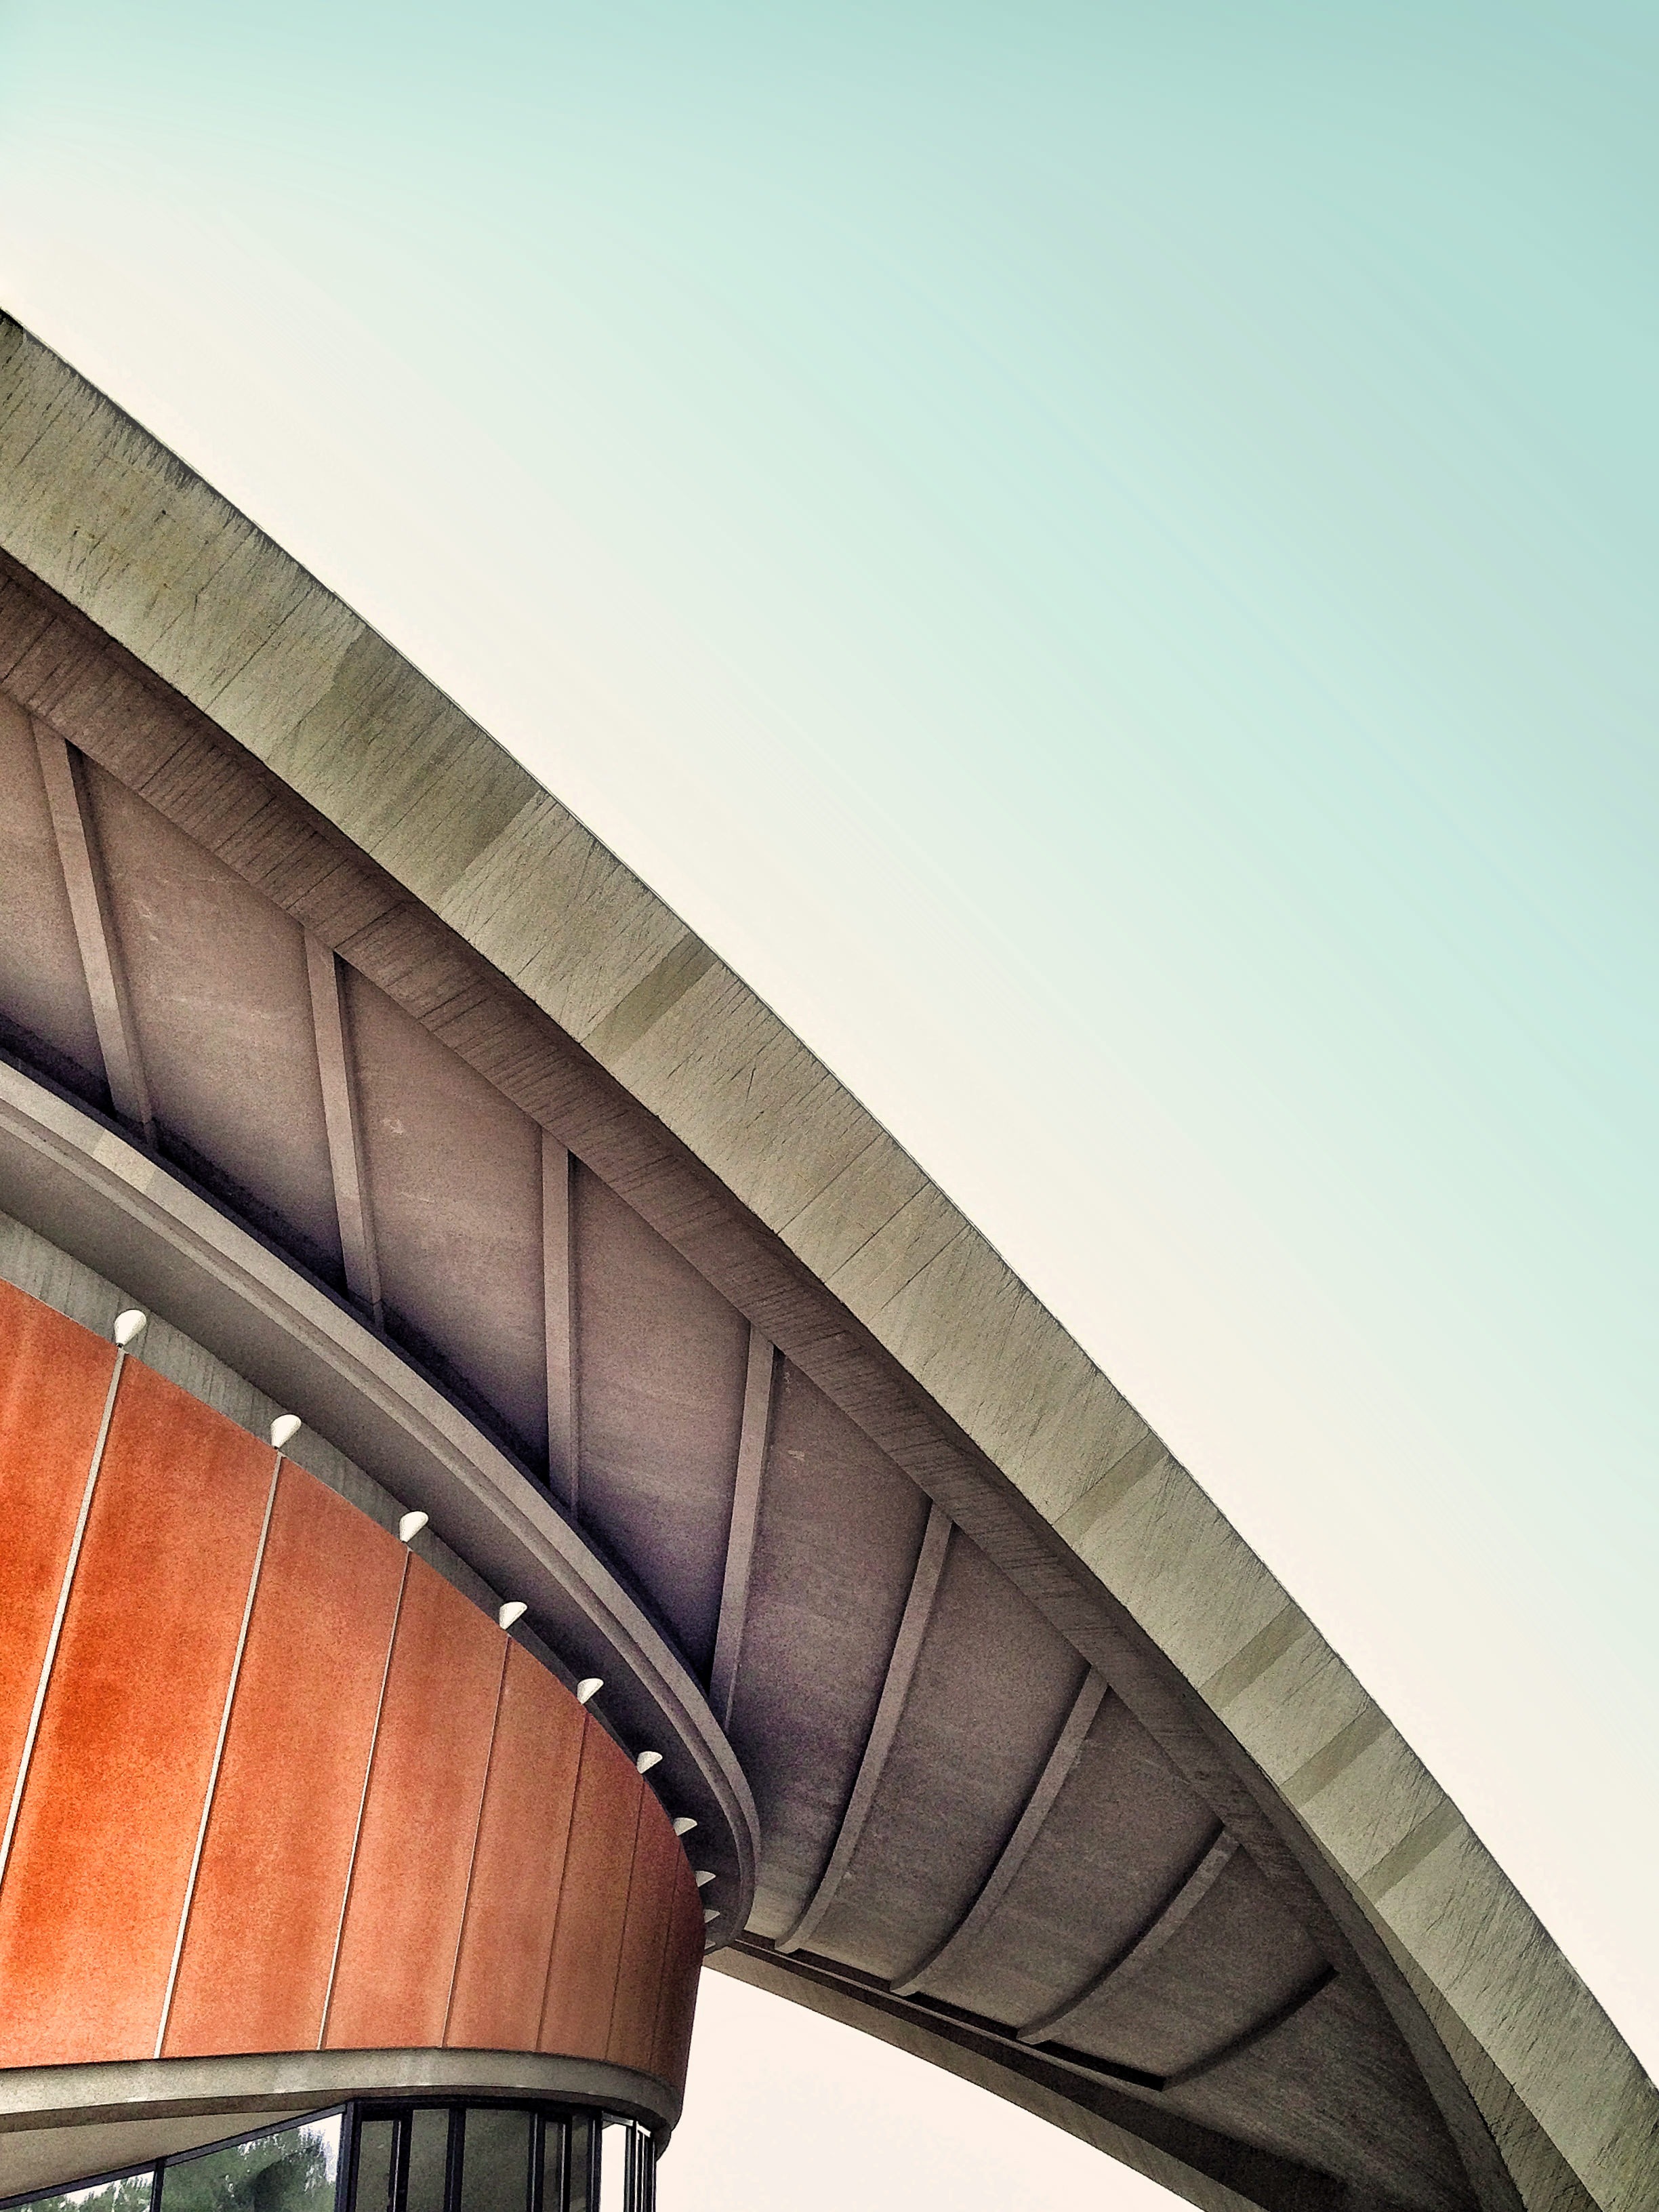
wing, architecture, structure, building, arch, vehicle, sightseeing, places of interest, events, capital, structures, germany, berlin, government district, atmosphere of earth, haus der kulturen, pregnant oyster